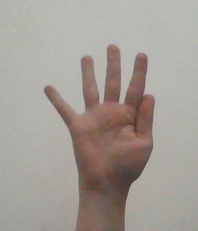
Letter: sheen